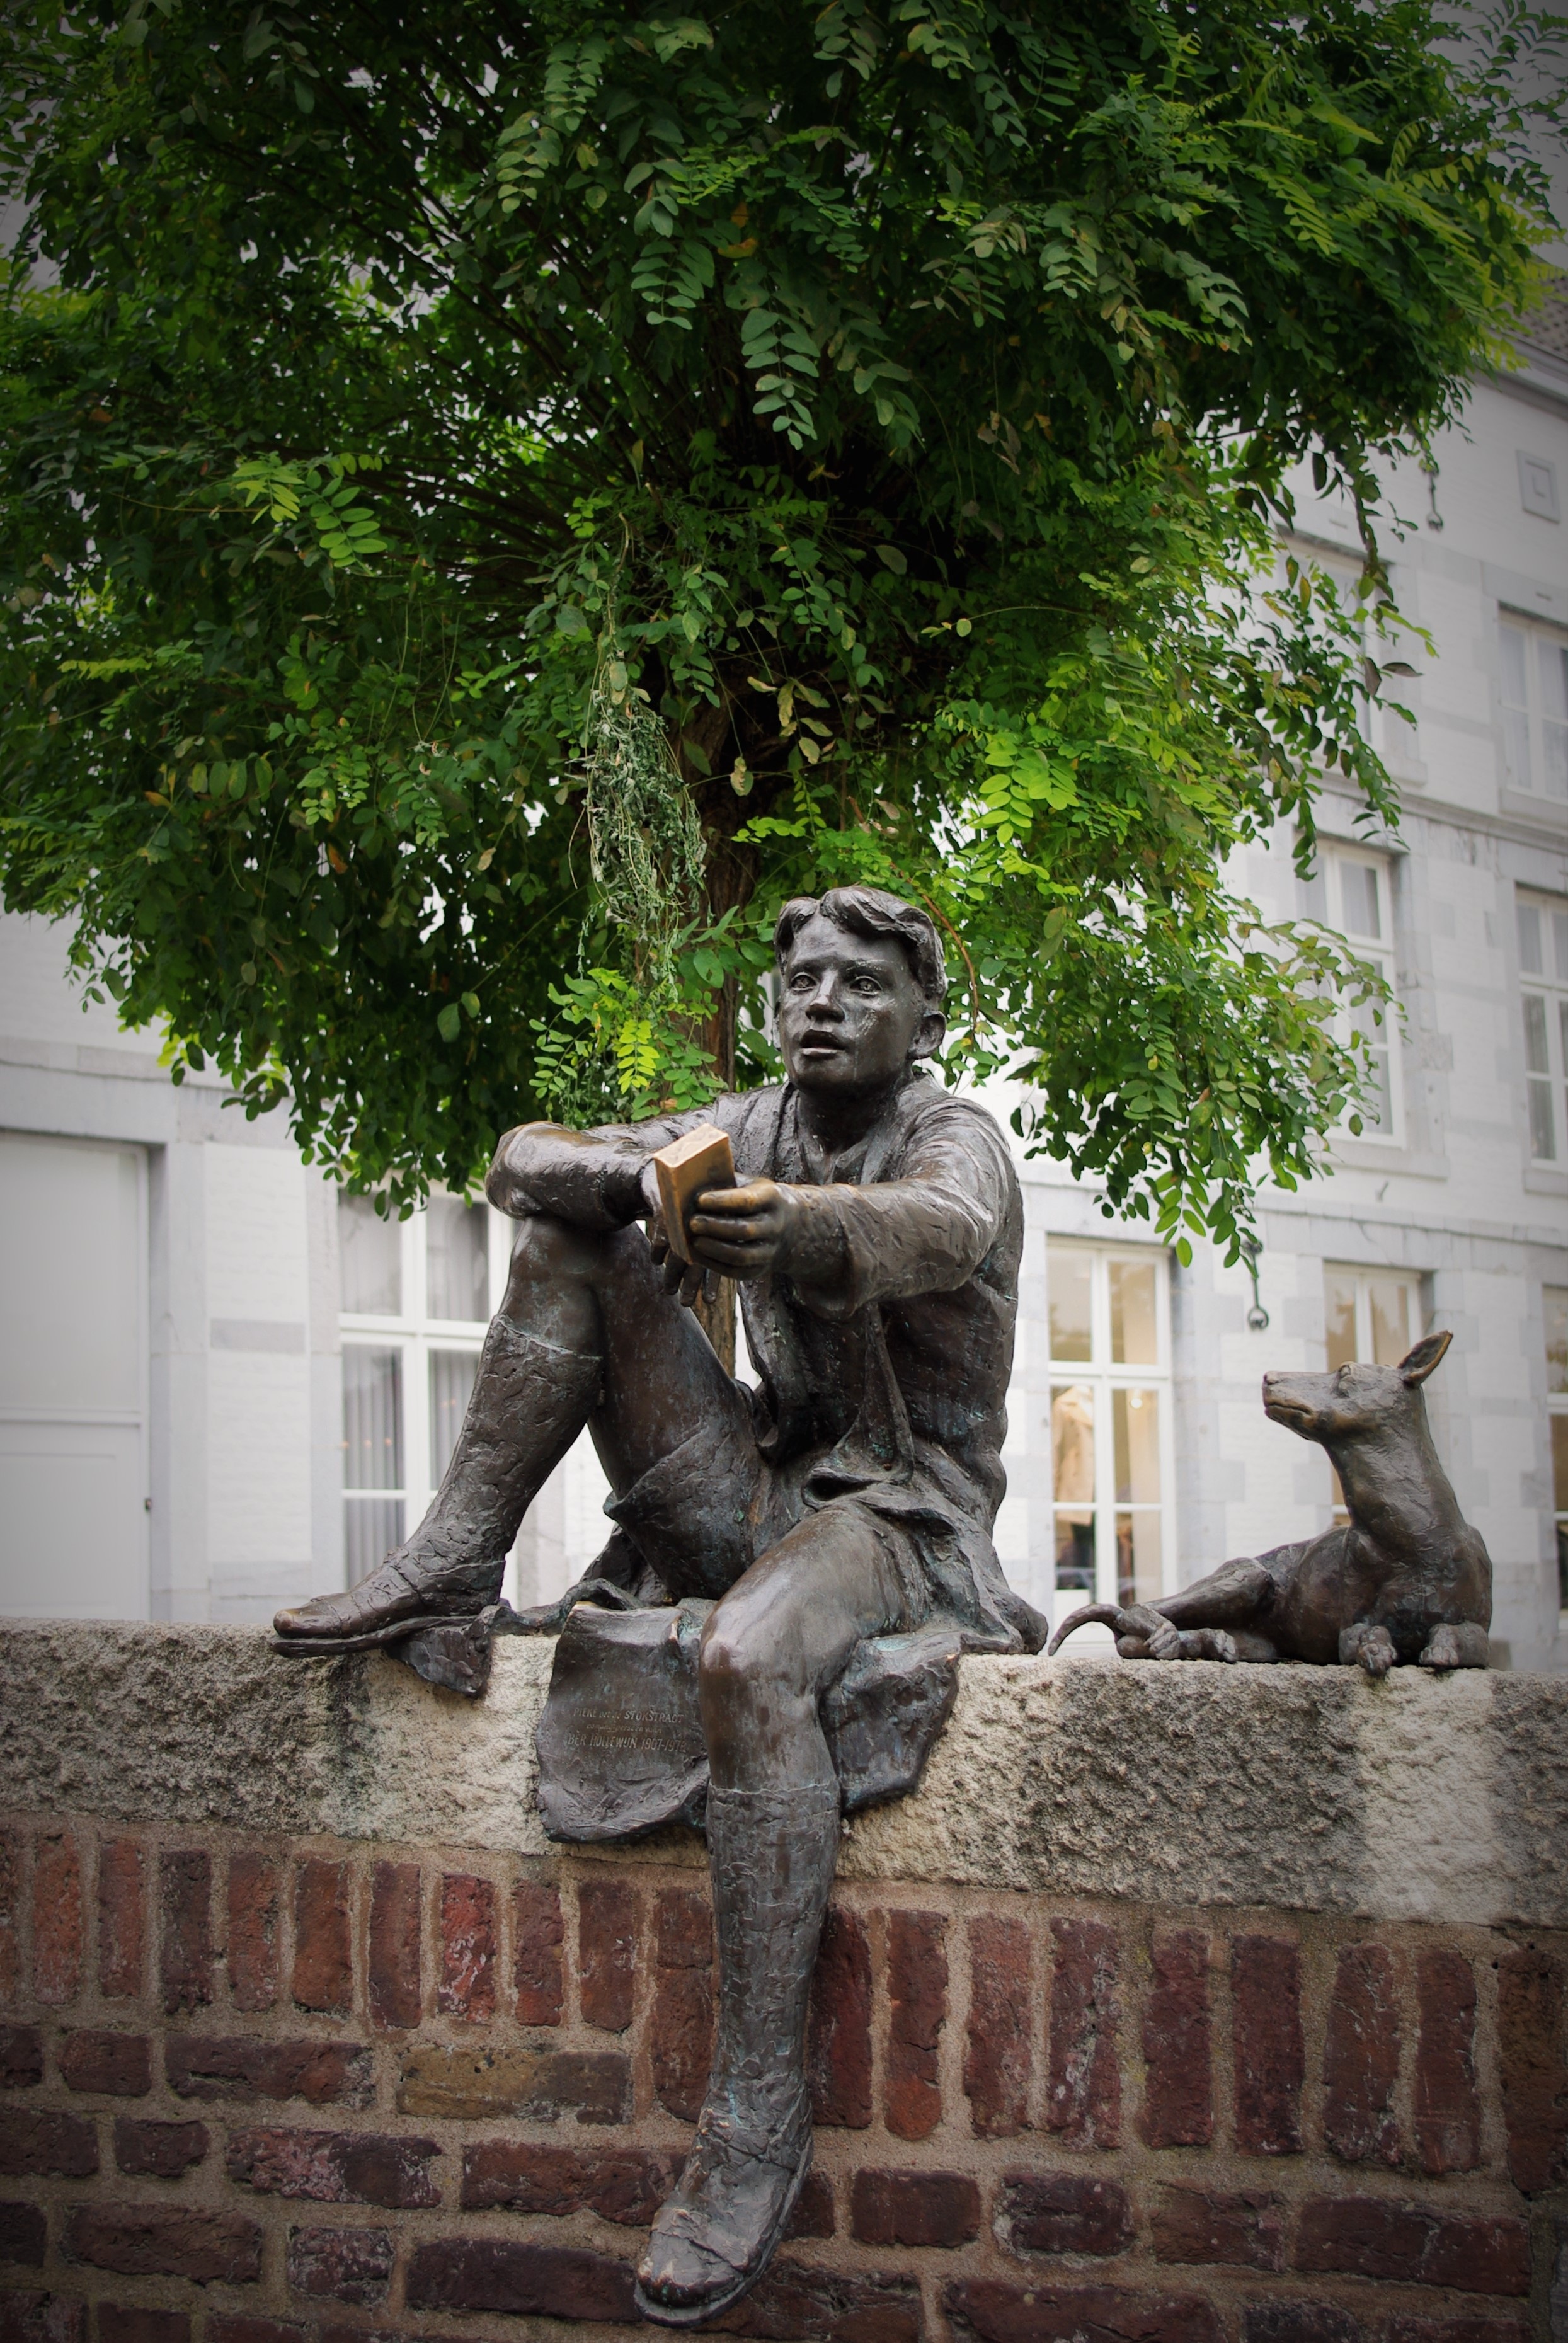
tree, book, wall, monument, statue, reflection, shine, metal, human, artwork, sheet, sculpture, art, temple, bronze, bookworm, exhibition, modern art, metal art, sheet metal art, haud